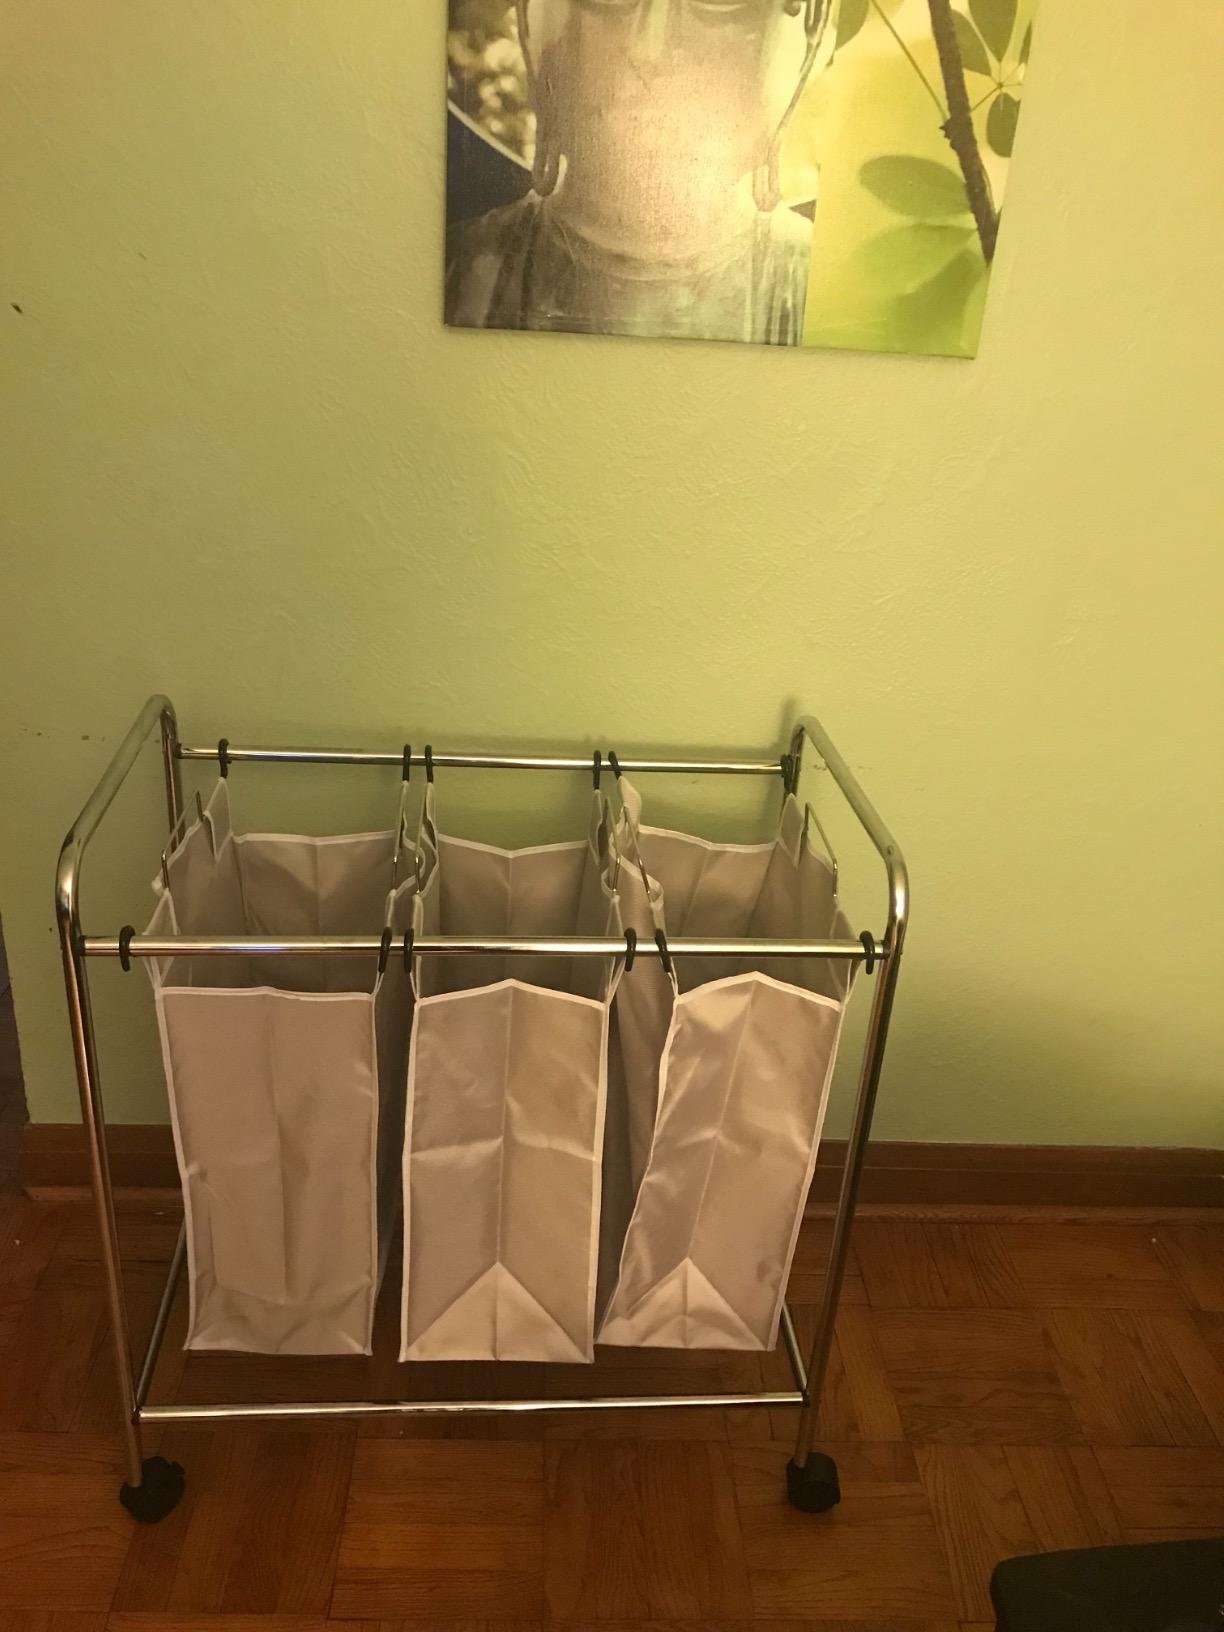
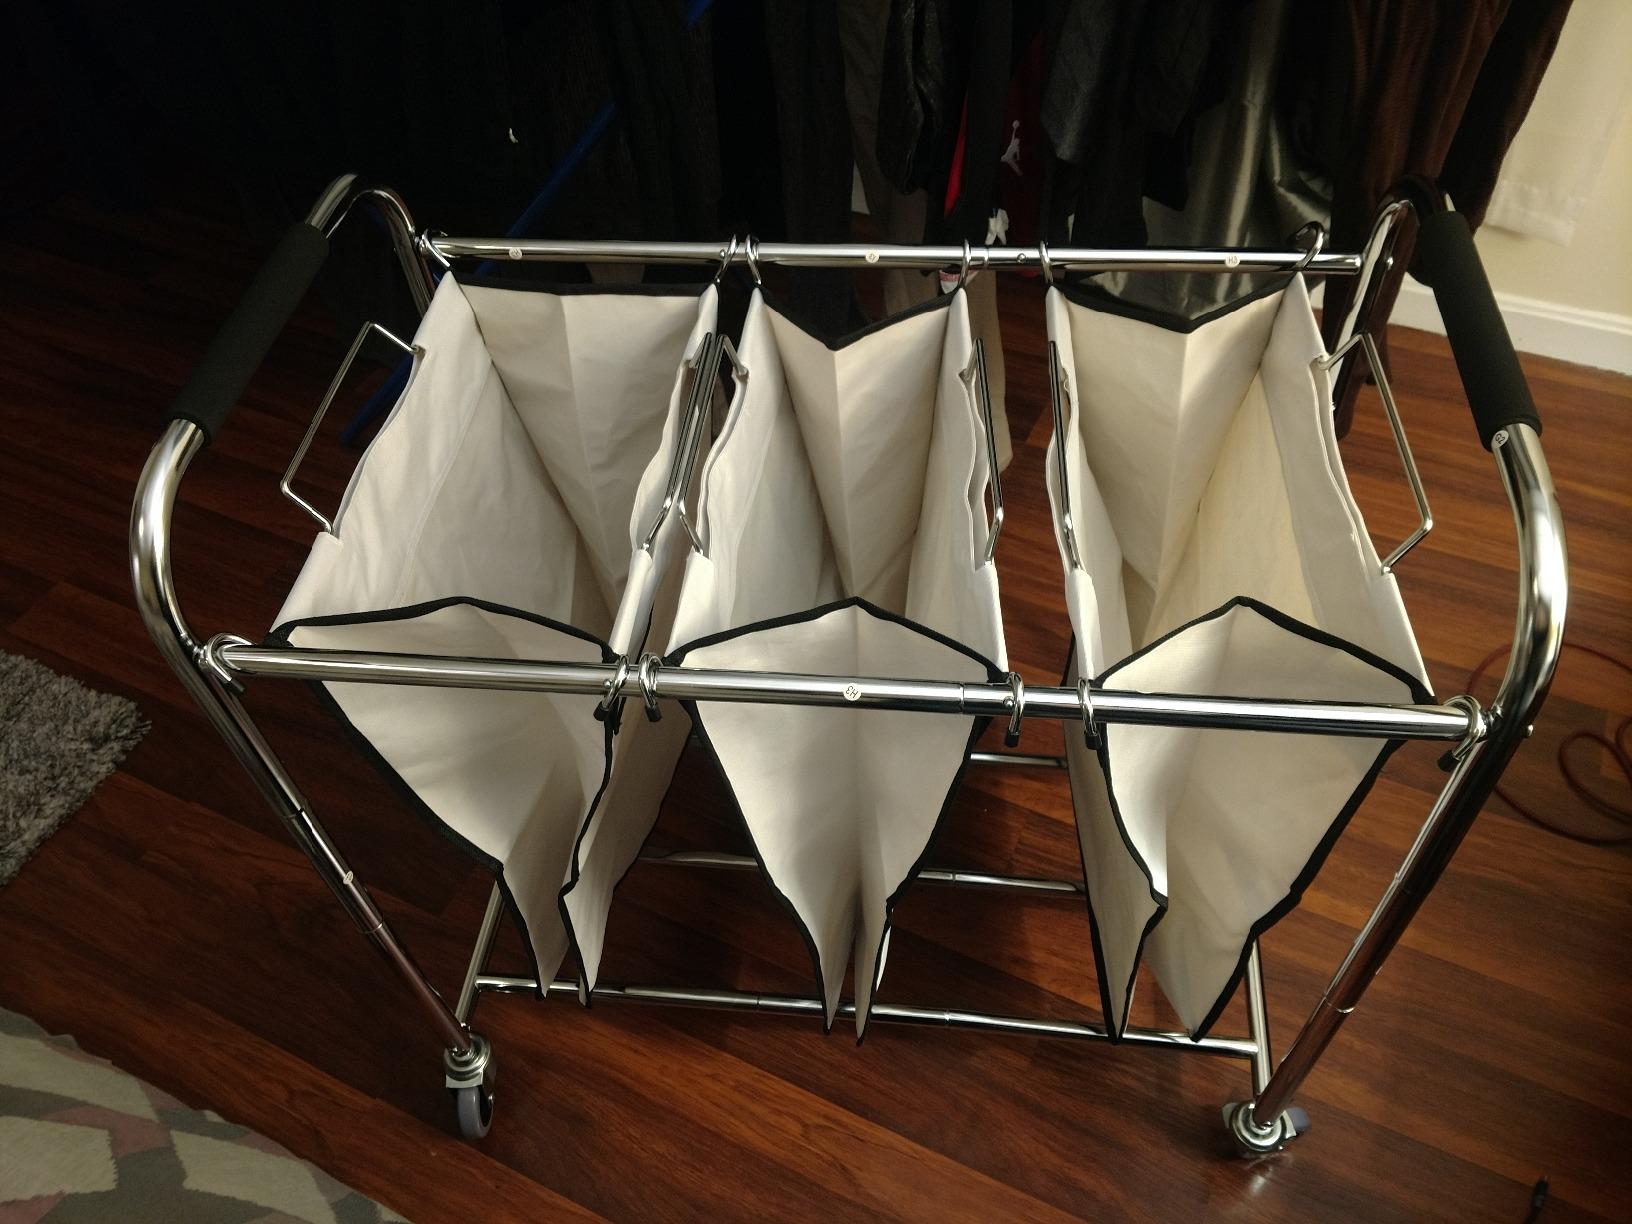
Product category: items_hamper
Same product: no